Tiberius

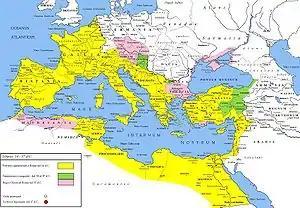
Extent of the Roman Empire under Tiberius

Suetonius was an equestrian who held administrative posts during the reigns of Trajan and Hadrian. "The Twelve Caesars" details a biographical history of the principate from the birth of Julius Caesar to the death of Domitian in AD 96. Like Tacitus, he drew upon the imperial archives, as well as histories by Aufidius Bassus, Marcus Cluvius Rufus, Fabius Rusticus and Augustus's own letters.